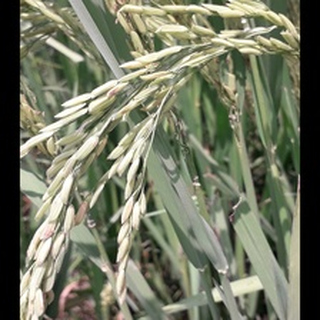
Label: diseased_rice